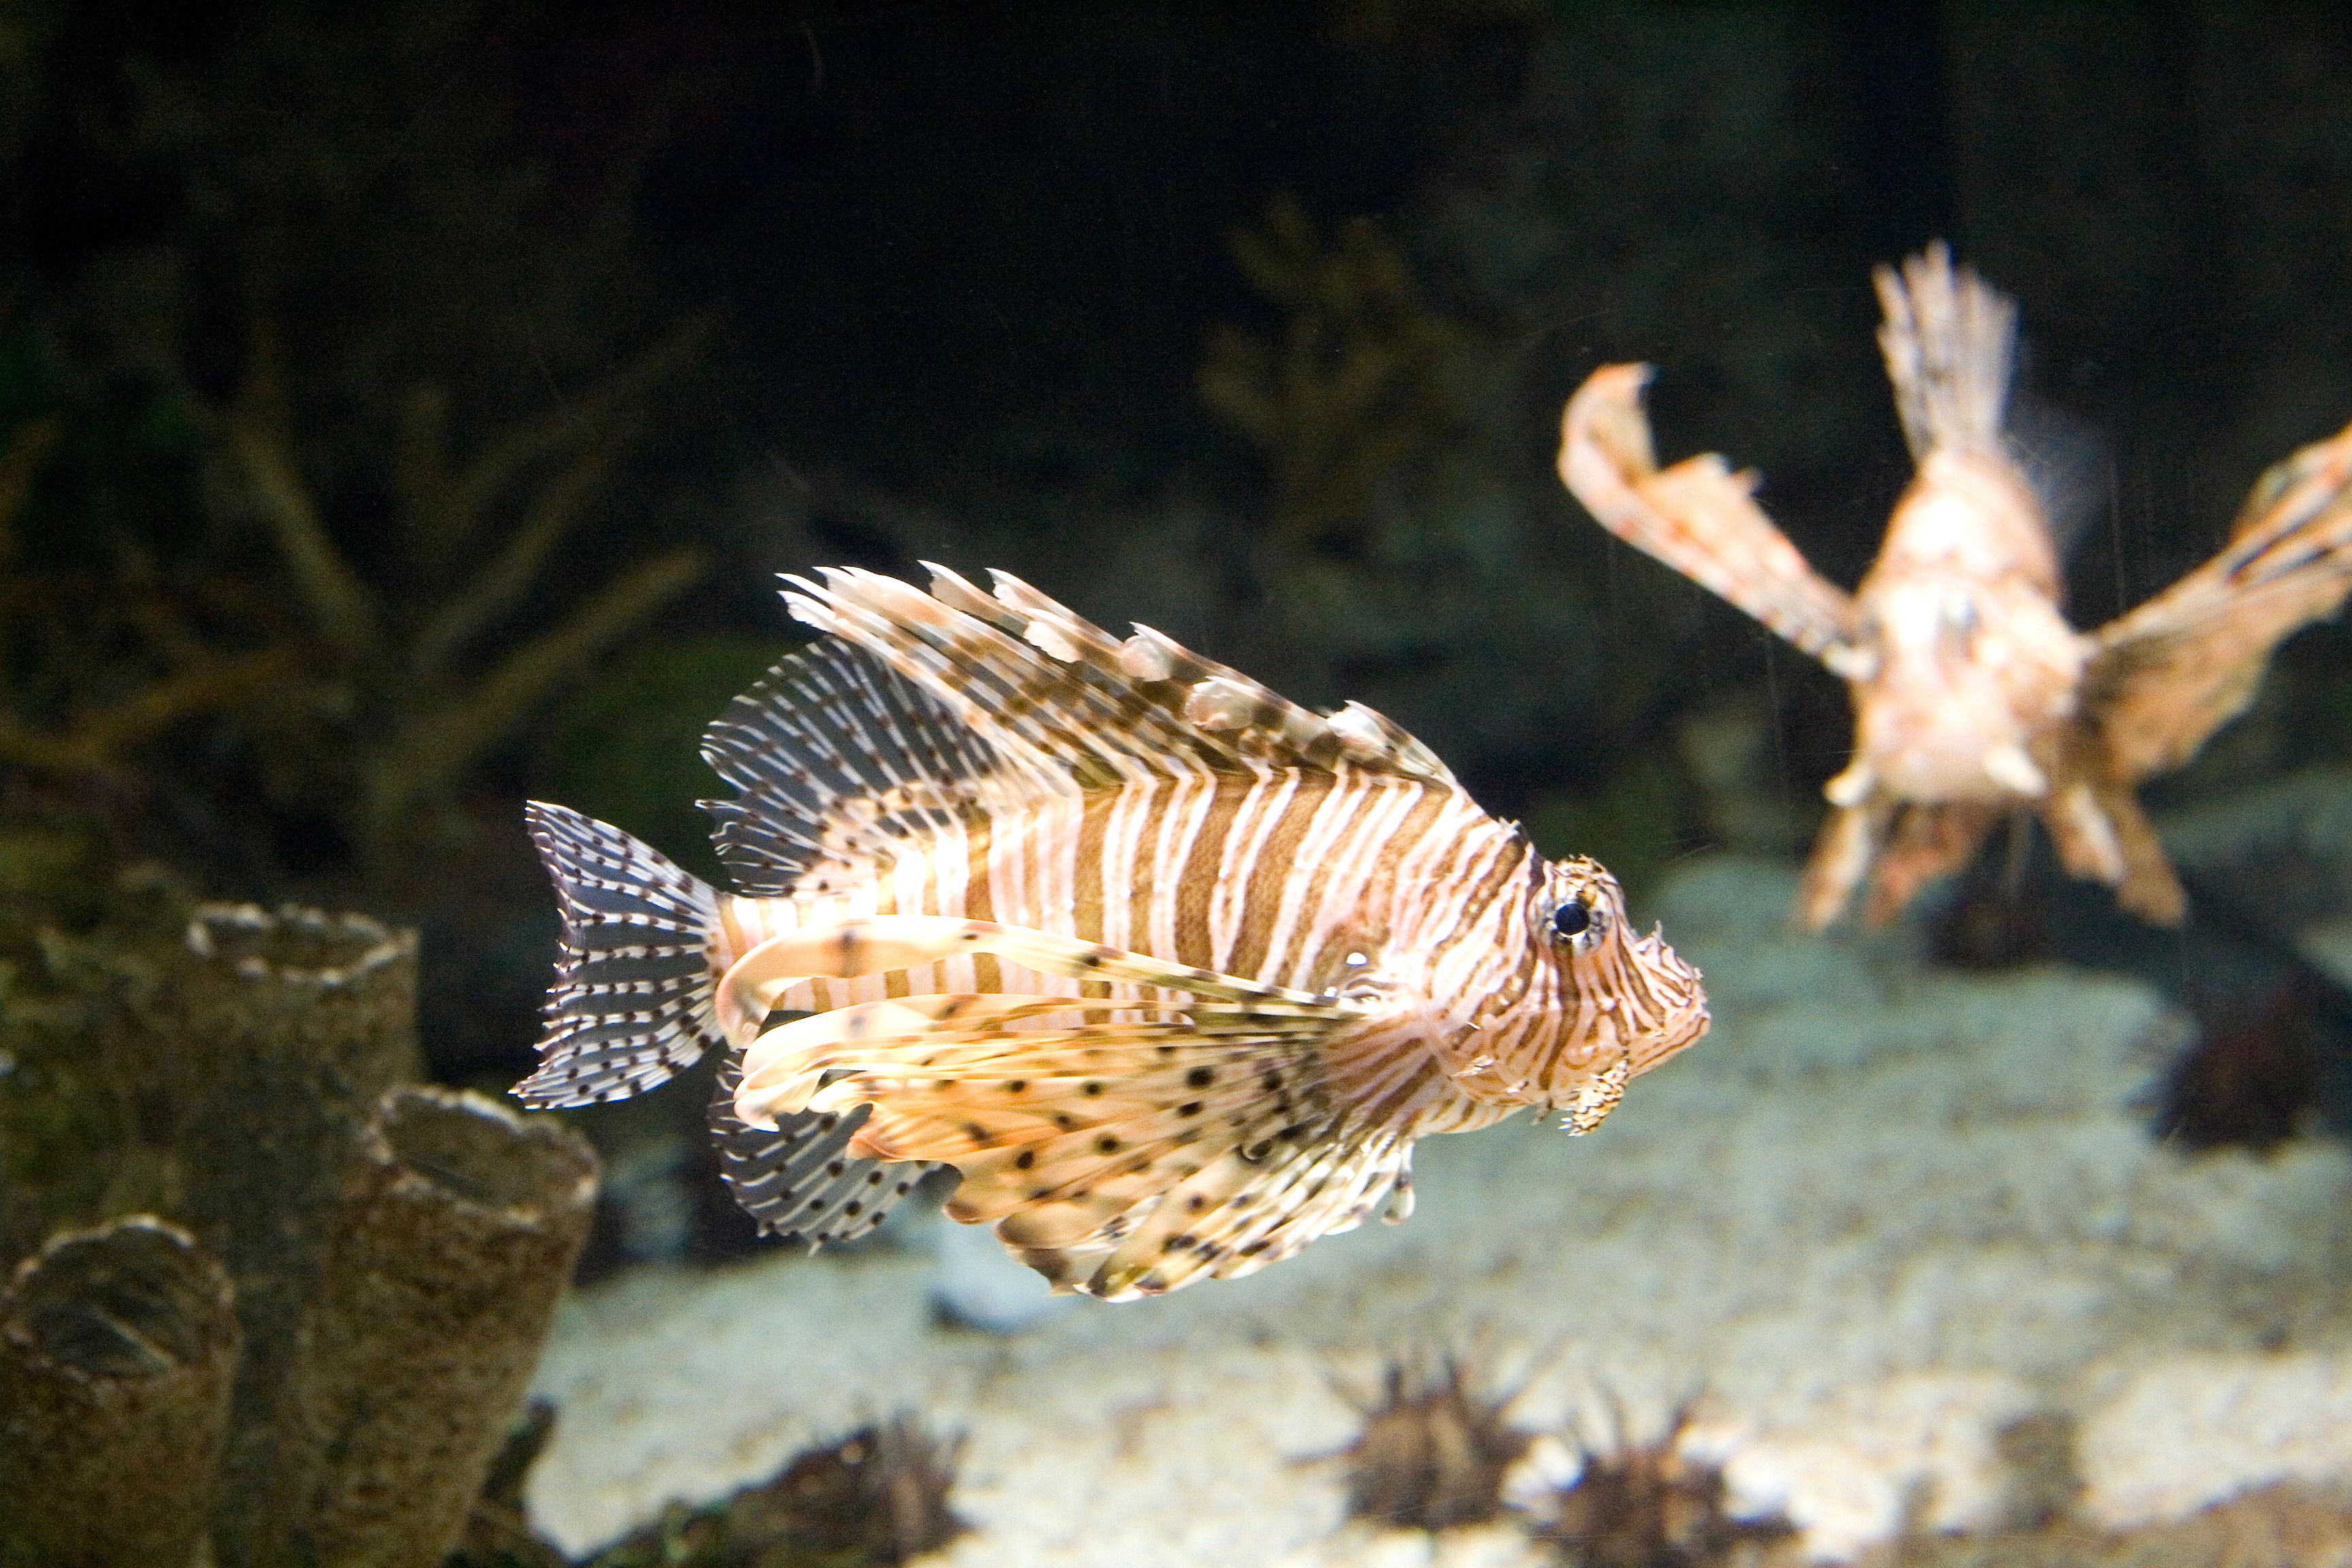
wildlife, biology, fish, fauna, lionfish, invertebrate, aquarium, toxic, scorpionfish, macro photography, red fire fish, marine biology